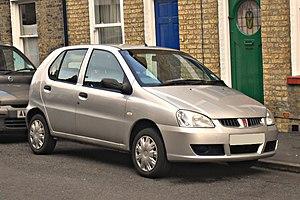
Les voitures de tourisme Rover font partie des groupes Rover Company, British Leyland, Austin Rover Group, British Aerospace puis BMW et Phoenix Venture Holdings.
La Rover CityRover est une automobile de classe citadine fabriquée par l'ancien constructeur anglais MG Rover de 2003 à 2005. Il s'agit d'une Tata Indica rebadgée ainsi que la première voiture Rover produite en dehors de l'Europe. Elle était destinée à remplacer la Rover 100 des années 1990. Elle était produite dans l'usine Tata Motors de Pune en Inde aux côtés de la Tata Indica.
Rover était un constructeur automobile britannique actif entre 1904 et sa faillite en 2005. D'abord fabricant de cycles à la fin du XIXᵉ siècle, l'entreprise se spécialise dans les automobiles haut-de-gamme dès le début du XXᵉ siècle, segment dans lequel elle parvient à s'imposer au cours des années 1930. Au lendemain de la Seconde Guerre mondiale, Rover expérimente la propulsion à gaz et, tout en continuant à proposer des berlines de standing, s'impose comme un constructeur de premier plan de véhicules tout-terrains, avec les Land et Range Rover.